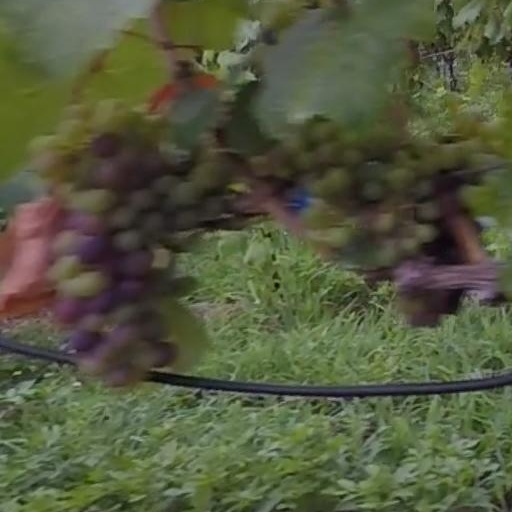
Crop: grape